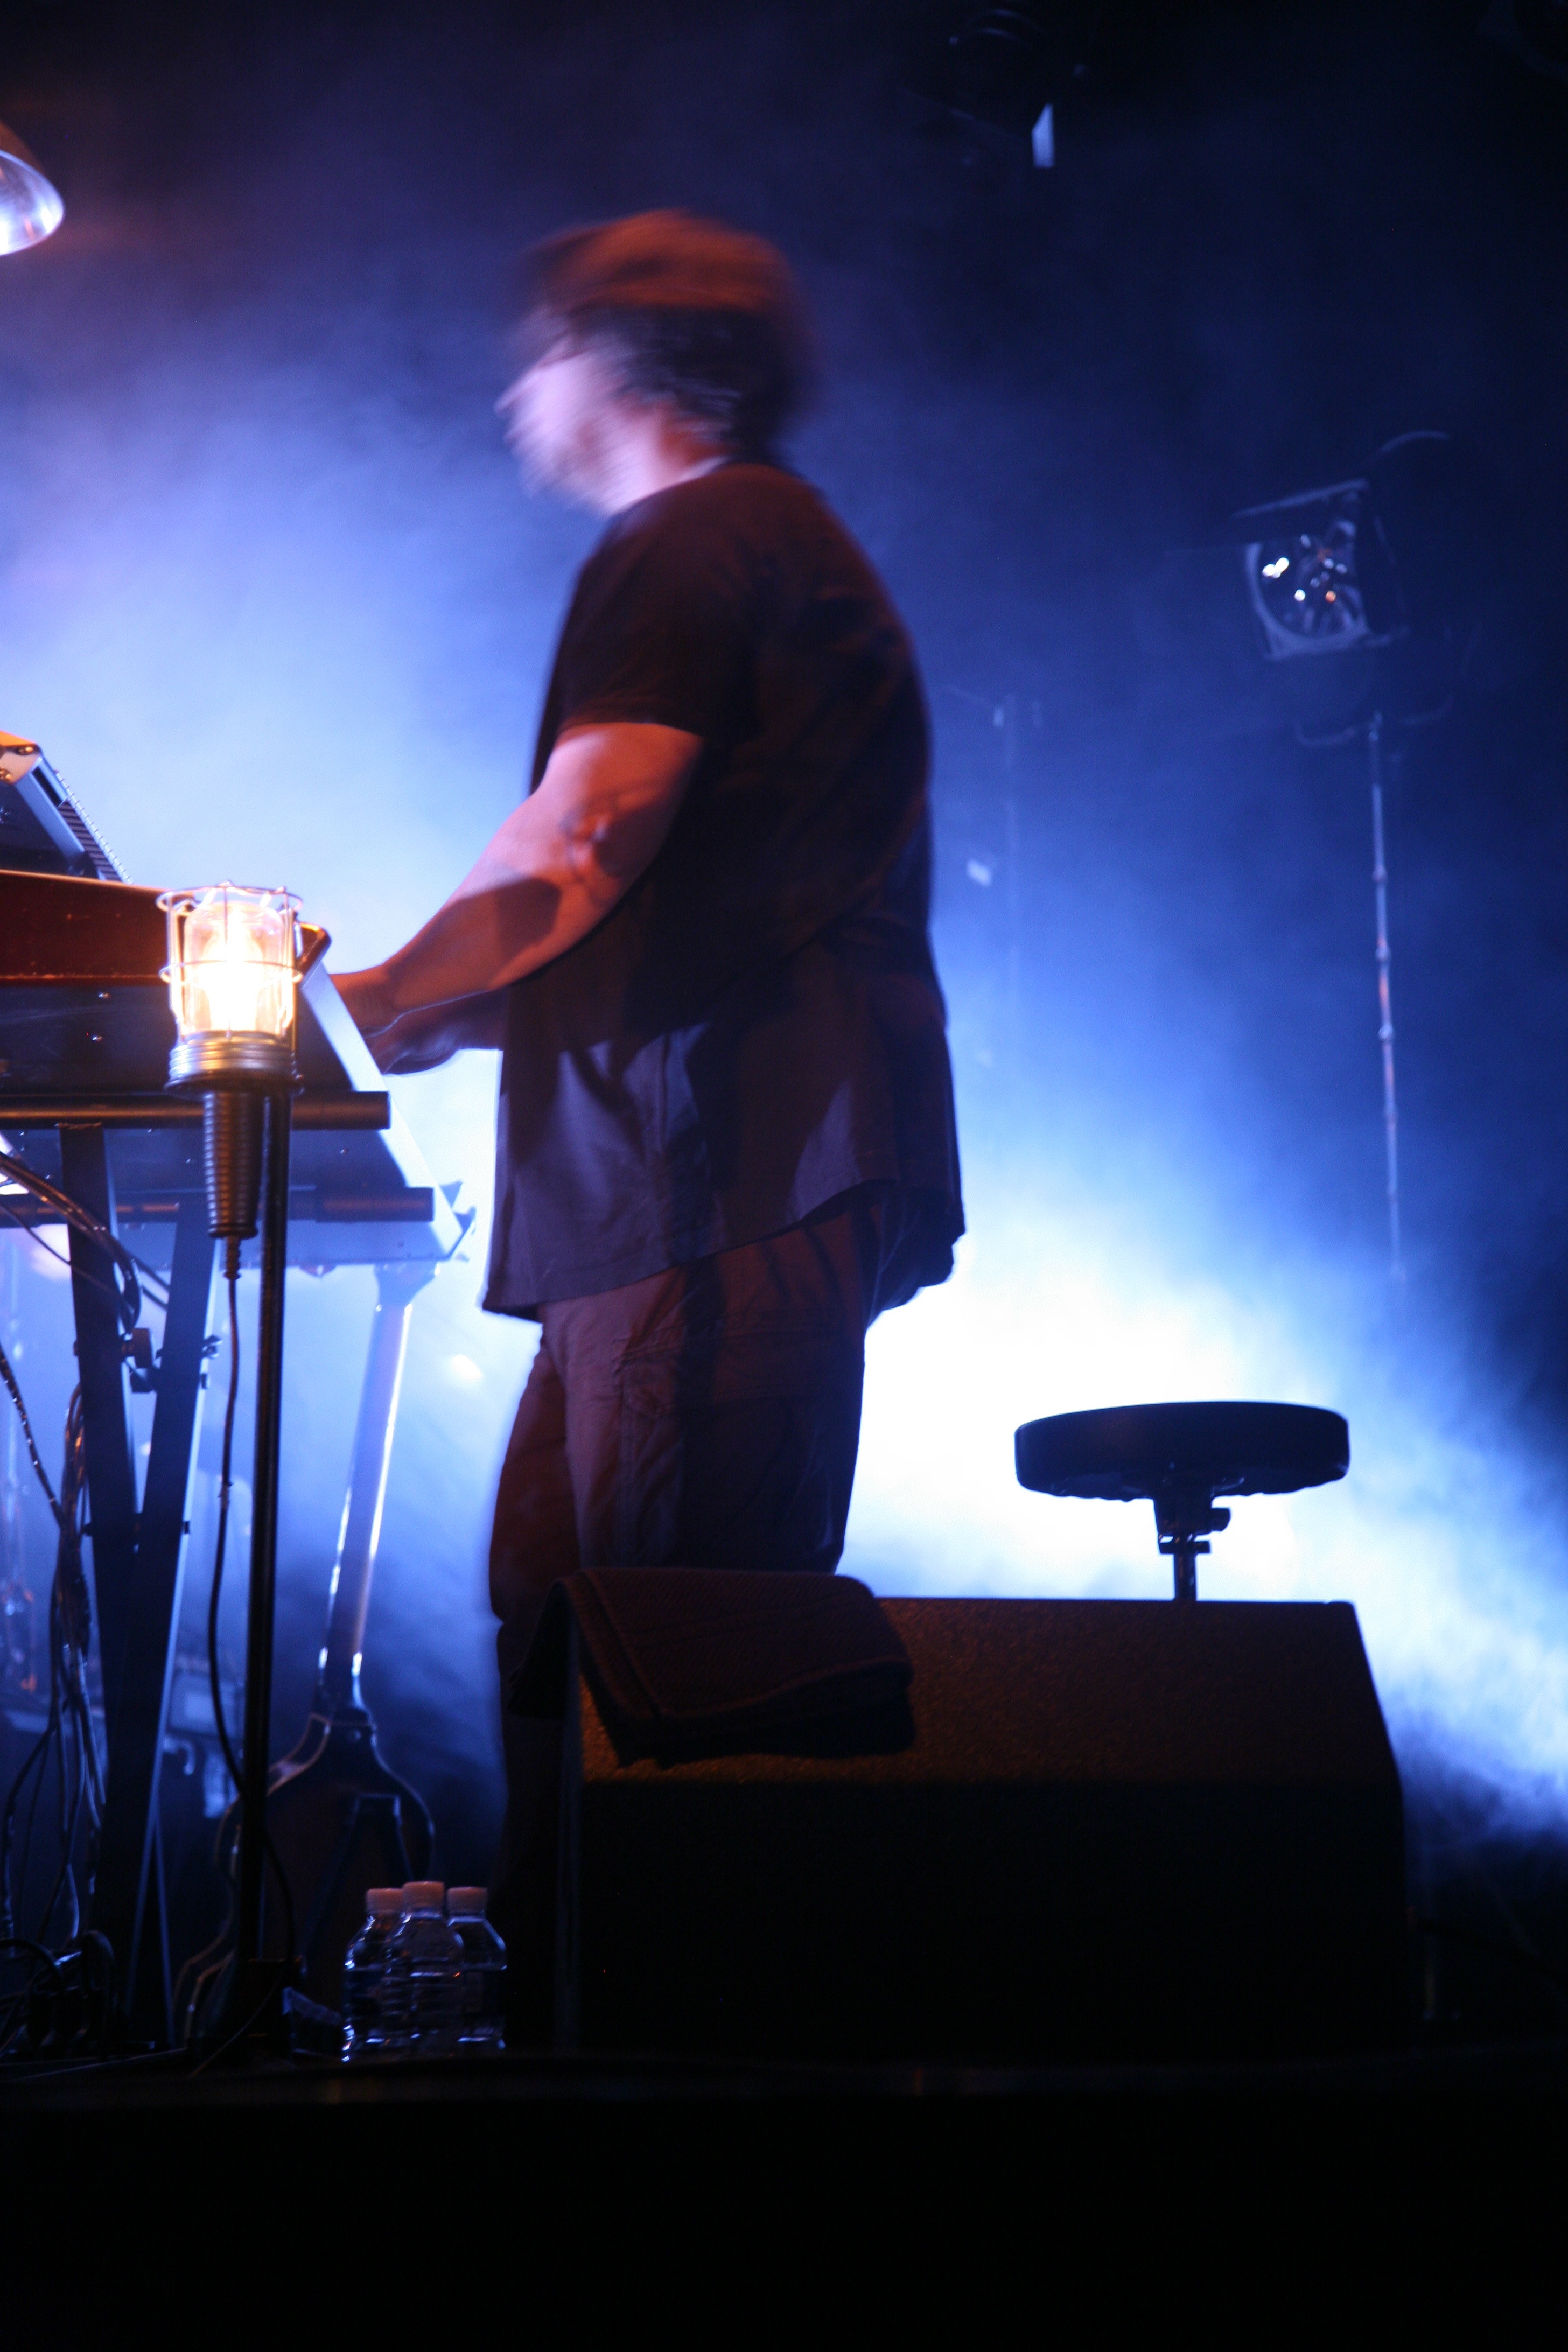
music, concert, musician, performance art, stage, performance, singing, guitarist, drums, drummer, entertainment, murat, jeanlouismurat, villierssurmarne, festivaldemarne, fredjimenez, stephanereynaud, brunoclavaizolle, performing arts, singer songwriter, rock concert, musical theatre